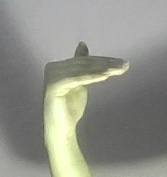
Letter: khaa